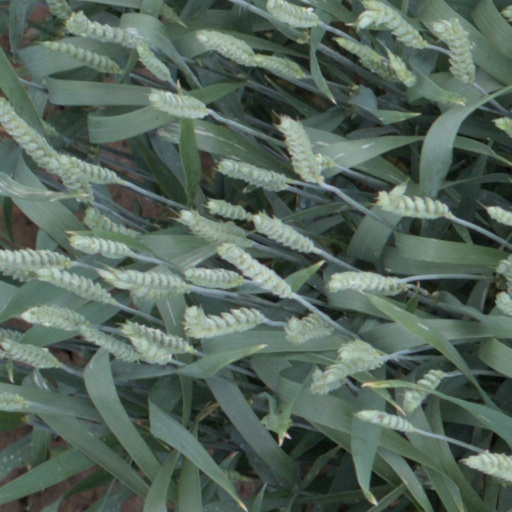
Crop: wheat